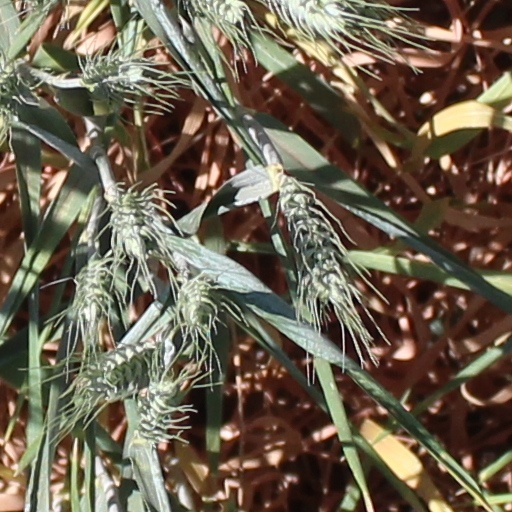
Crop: wheat